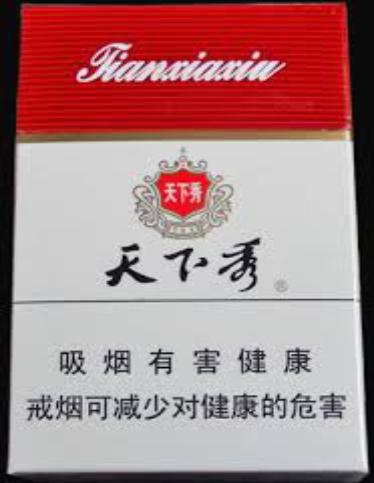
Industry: Necessities